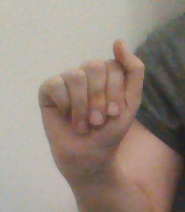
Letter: saad